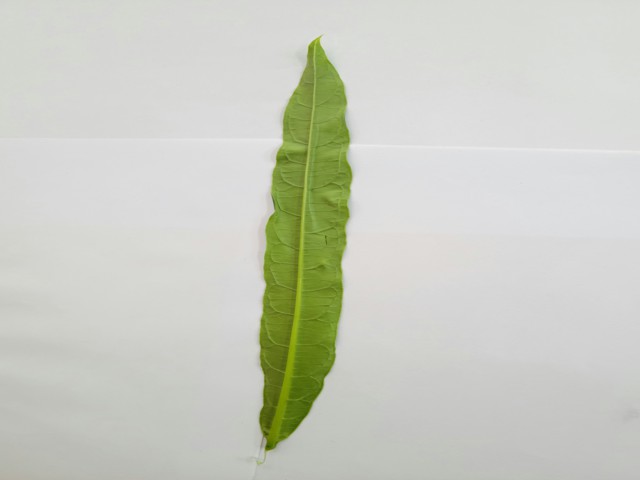
Plant: bamonhati